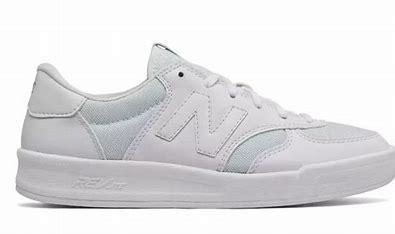
Brand: New
Model: Balance New Balance 300